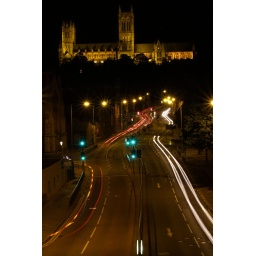
Taken on the bridge that goes over the road near the bus station.